Radosław Fogiel

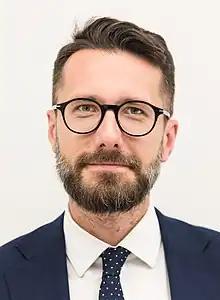

Radosław Aleksander Fogiel (born 16 February 1982) is a Polish politician. He is a Member of the Masovian Regional Assembly, the Deputy Chairman of the European Young Conservatives, and an Advisor to Law and Justice Leader Jarosław Kaczyński.